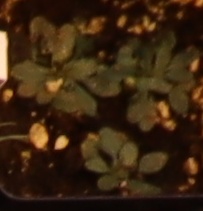
Label: Horseweed